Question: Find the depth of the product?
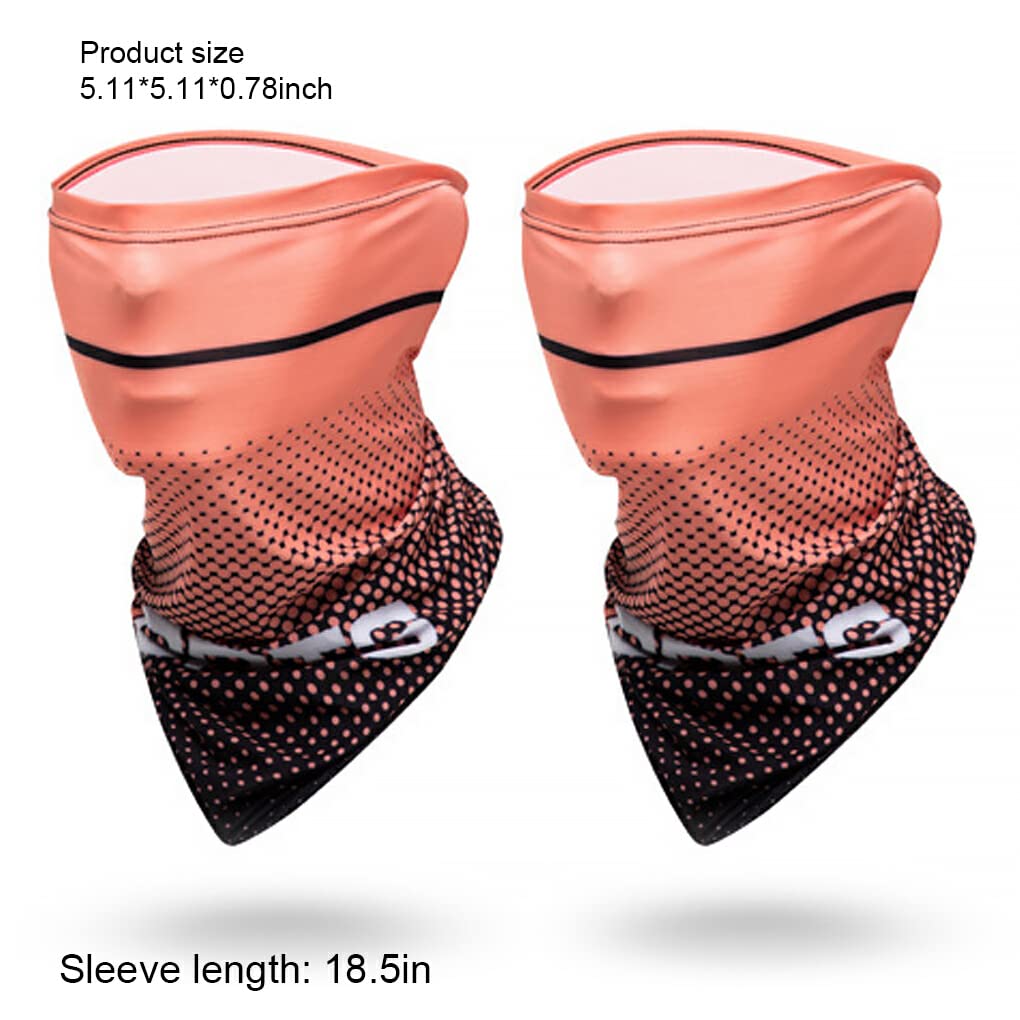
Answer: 18.5 inch